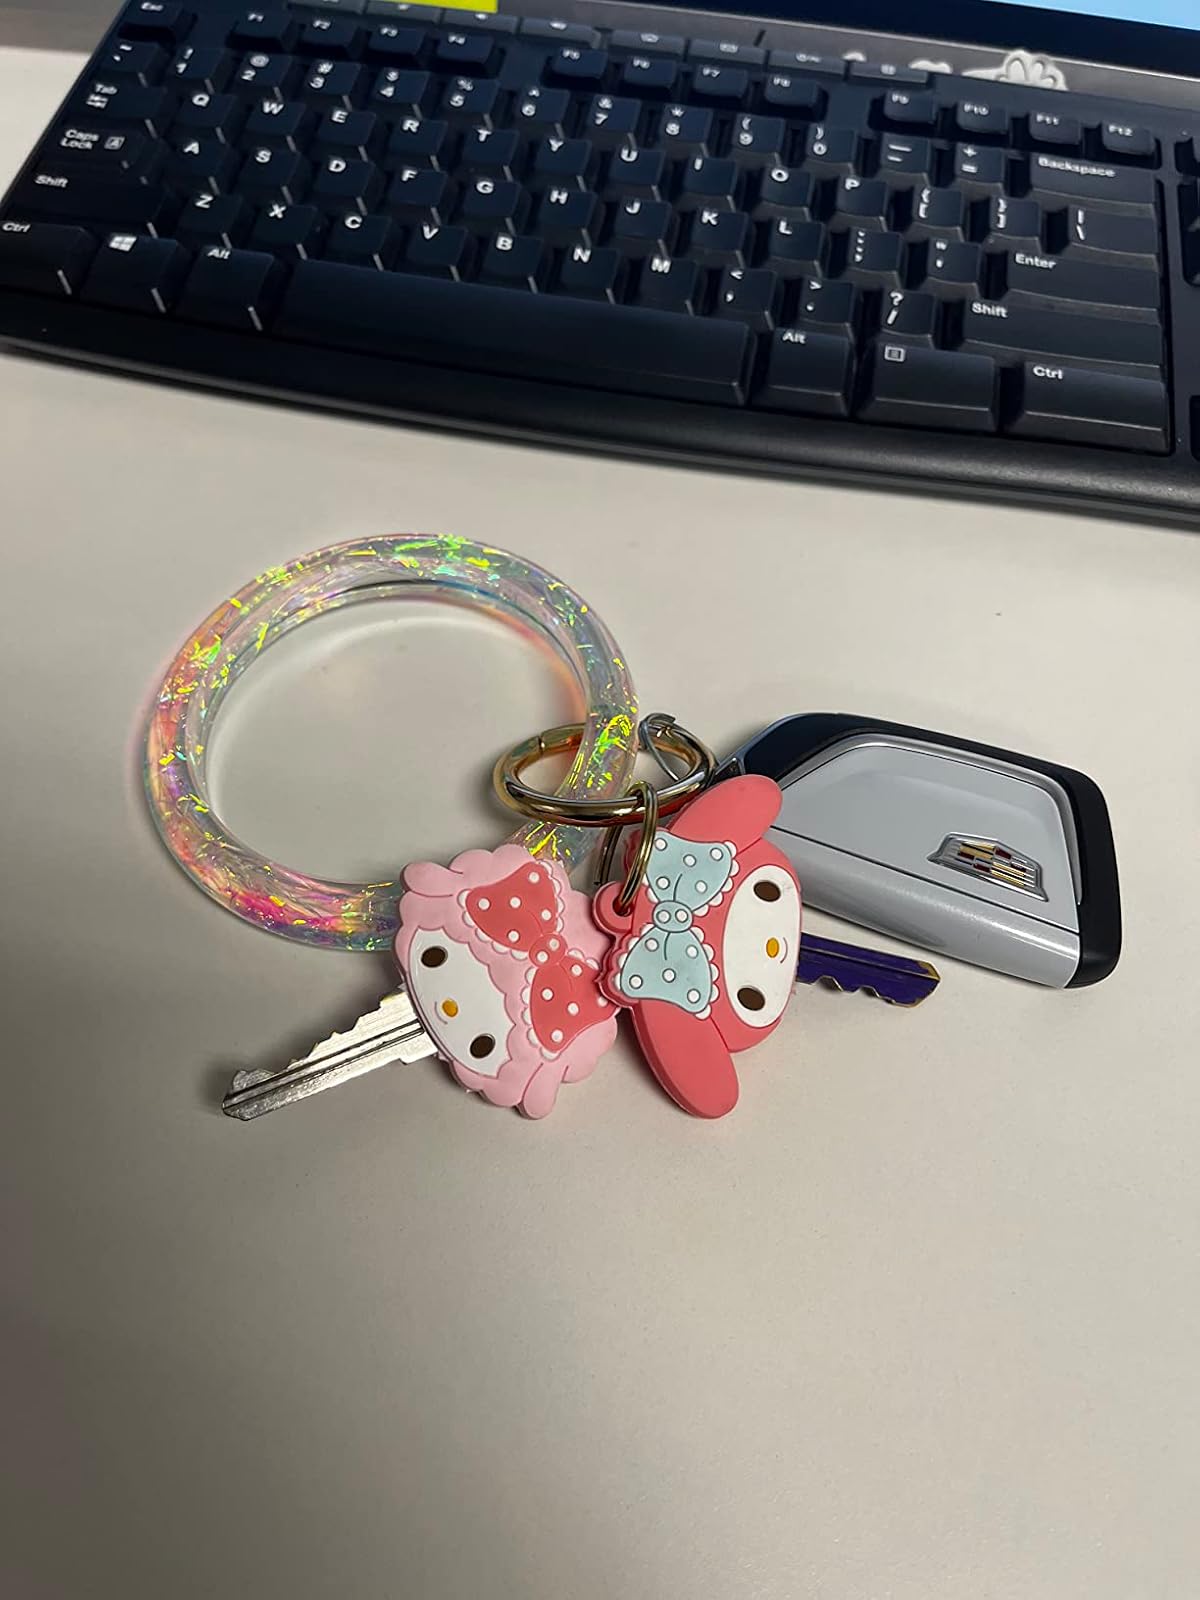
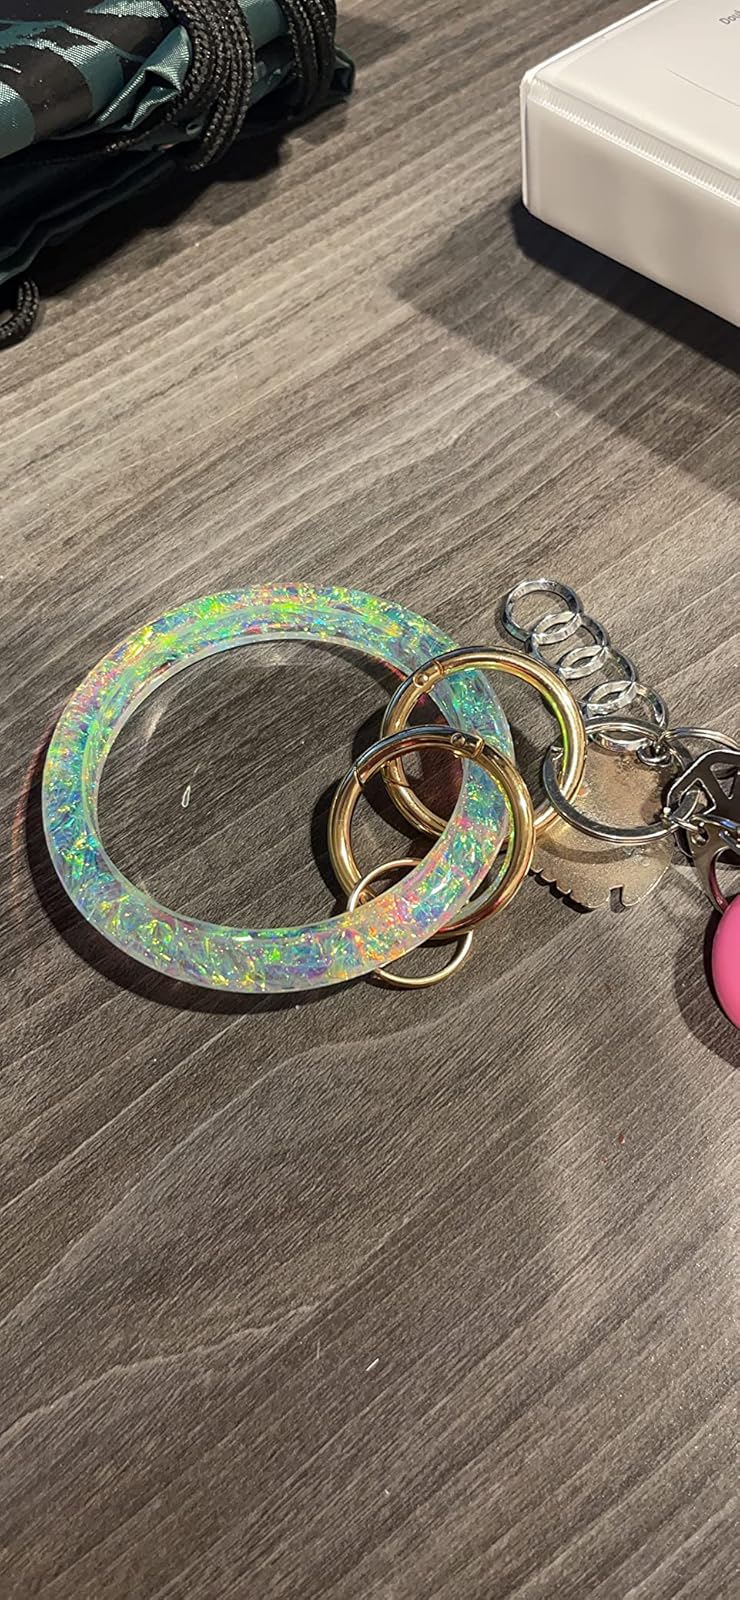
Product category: accessories_keychain
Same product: yes